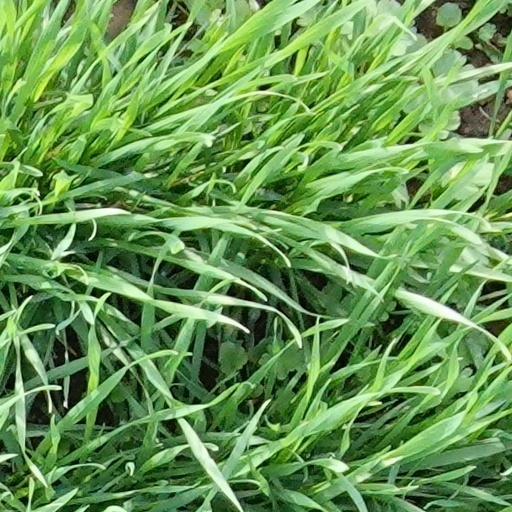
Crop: wheat